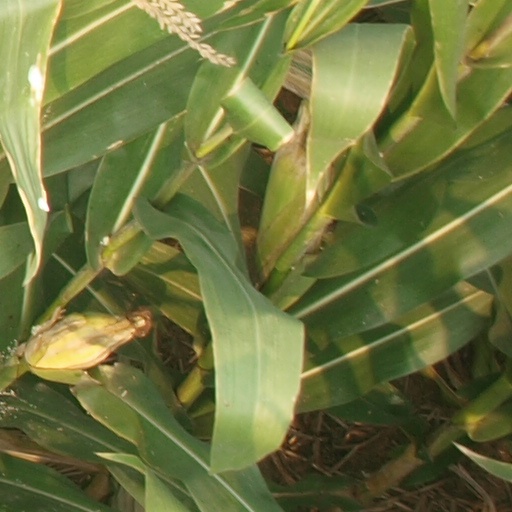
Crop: maize; corn